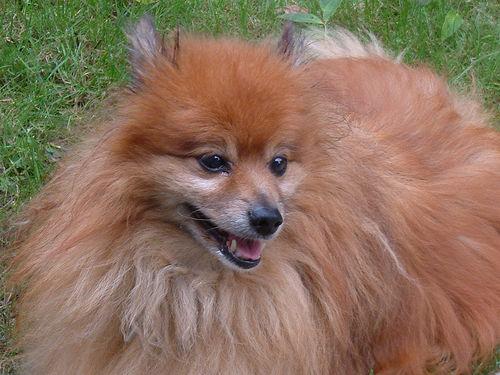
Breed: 1936-n000005-Pomeranian